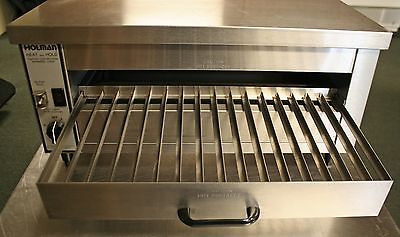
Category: toaster